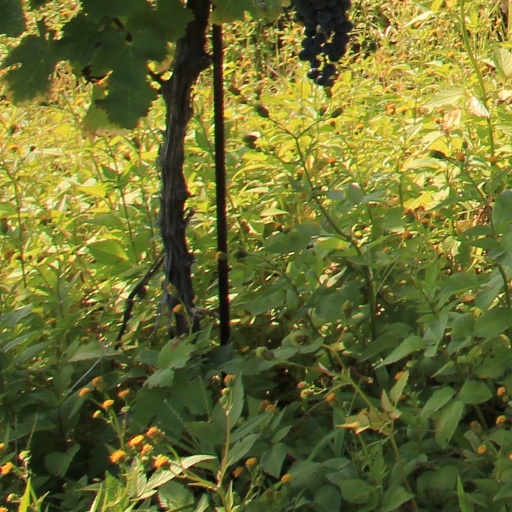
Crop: grape